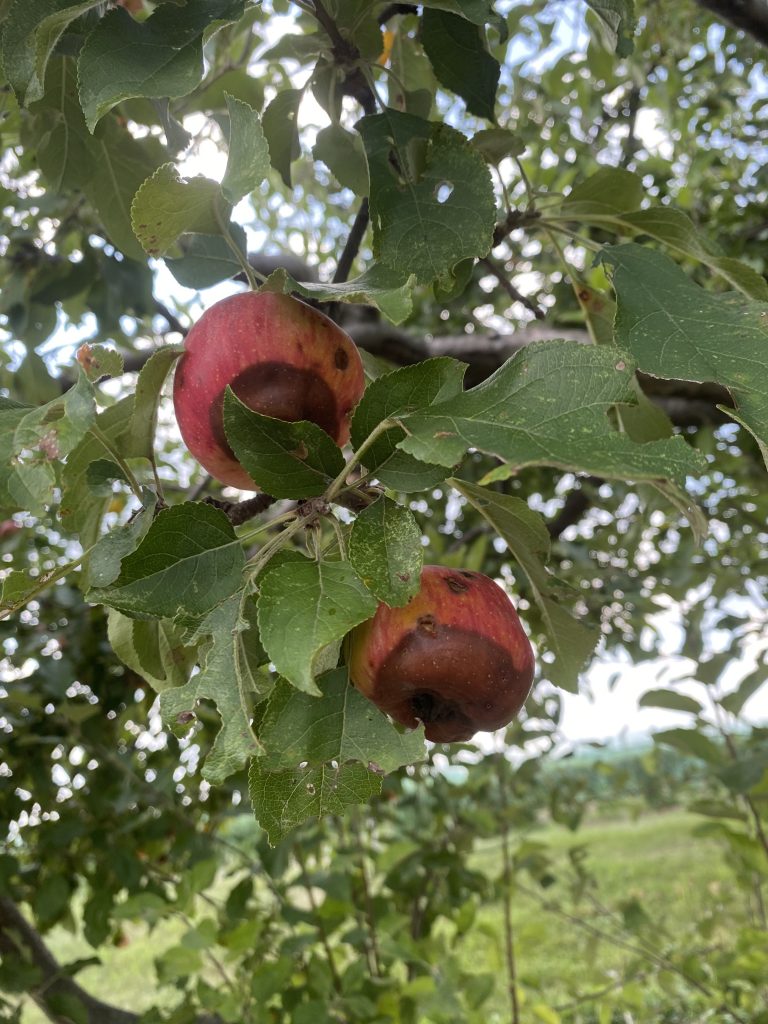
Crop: apple
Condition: black_rot